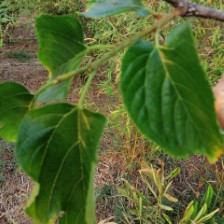
Variety: WhiteKing